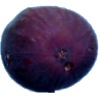
Label: Fig 1